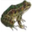
Label: frog